African humid period

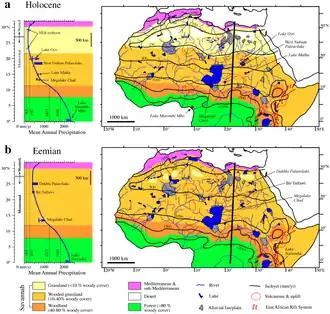
Vegetation and water bodies in the Eemian (bottom) and Holocene (top)

The African humid period extended over most of Africa: The Sahara and eastern, southeastern and equatorial Africa. In general, forests and woodlands expanded through the continent. A similar wet episode took place in the tropical Americas and Asia, including the Makran region, the Middle East and the Arabian Peninsula; the episode appears to relate to the same orbital forcing as the AHP. An early Holocene monsoonal episode extended as far as the Mojave Desert in North America. In contrast, a drier episode is recorded from much of South America where Lake Titicaca, Lake Junin, the discharge of the Amazon River and water availability in the Atacama were lower.